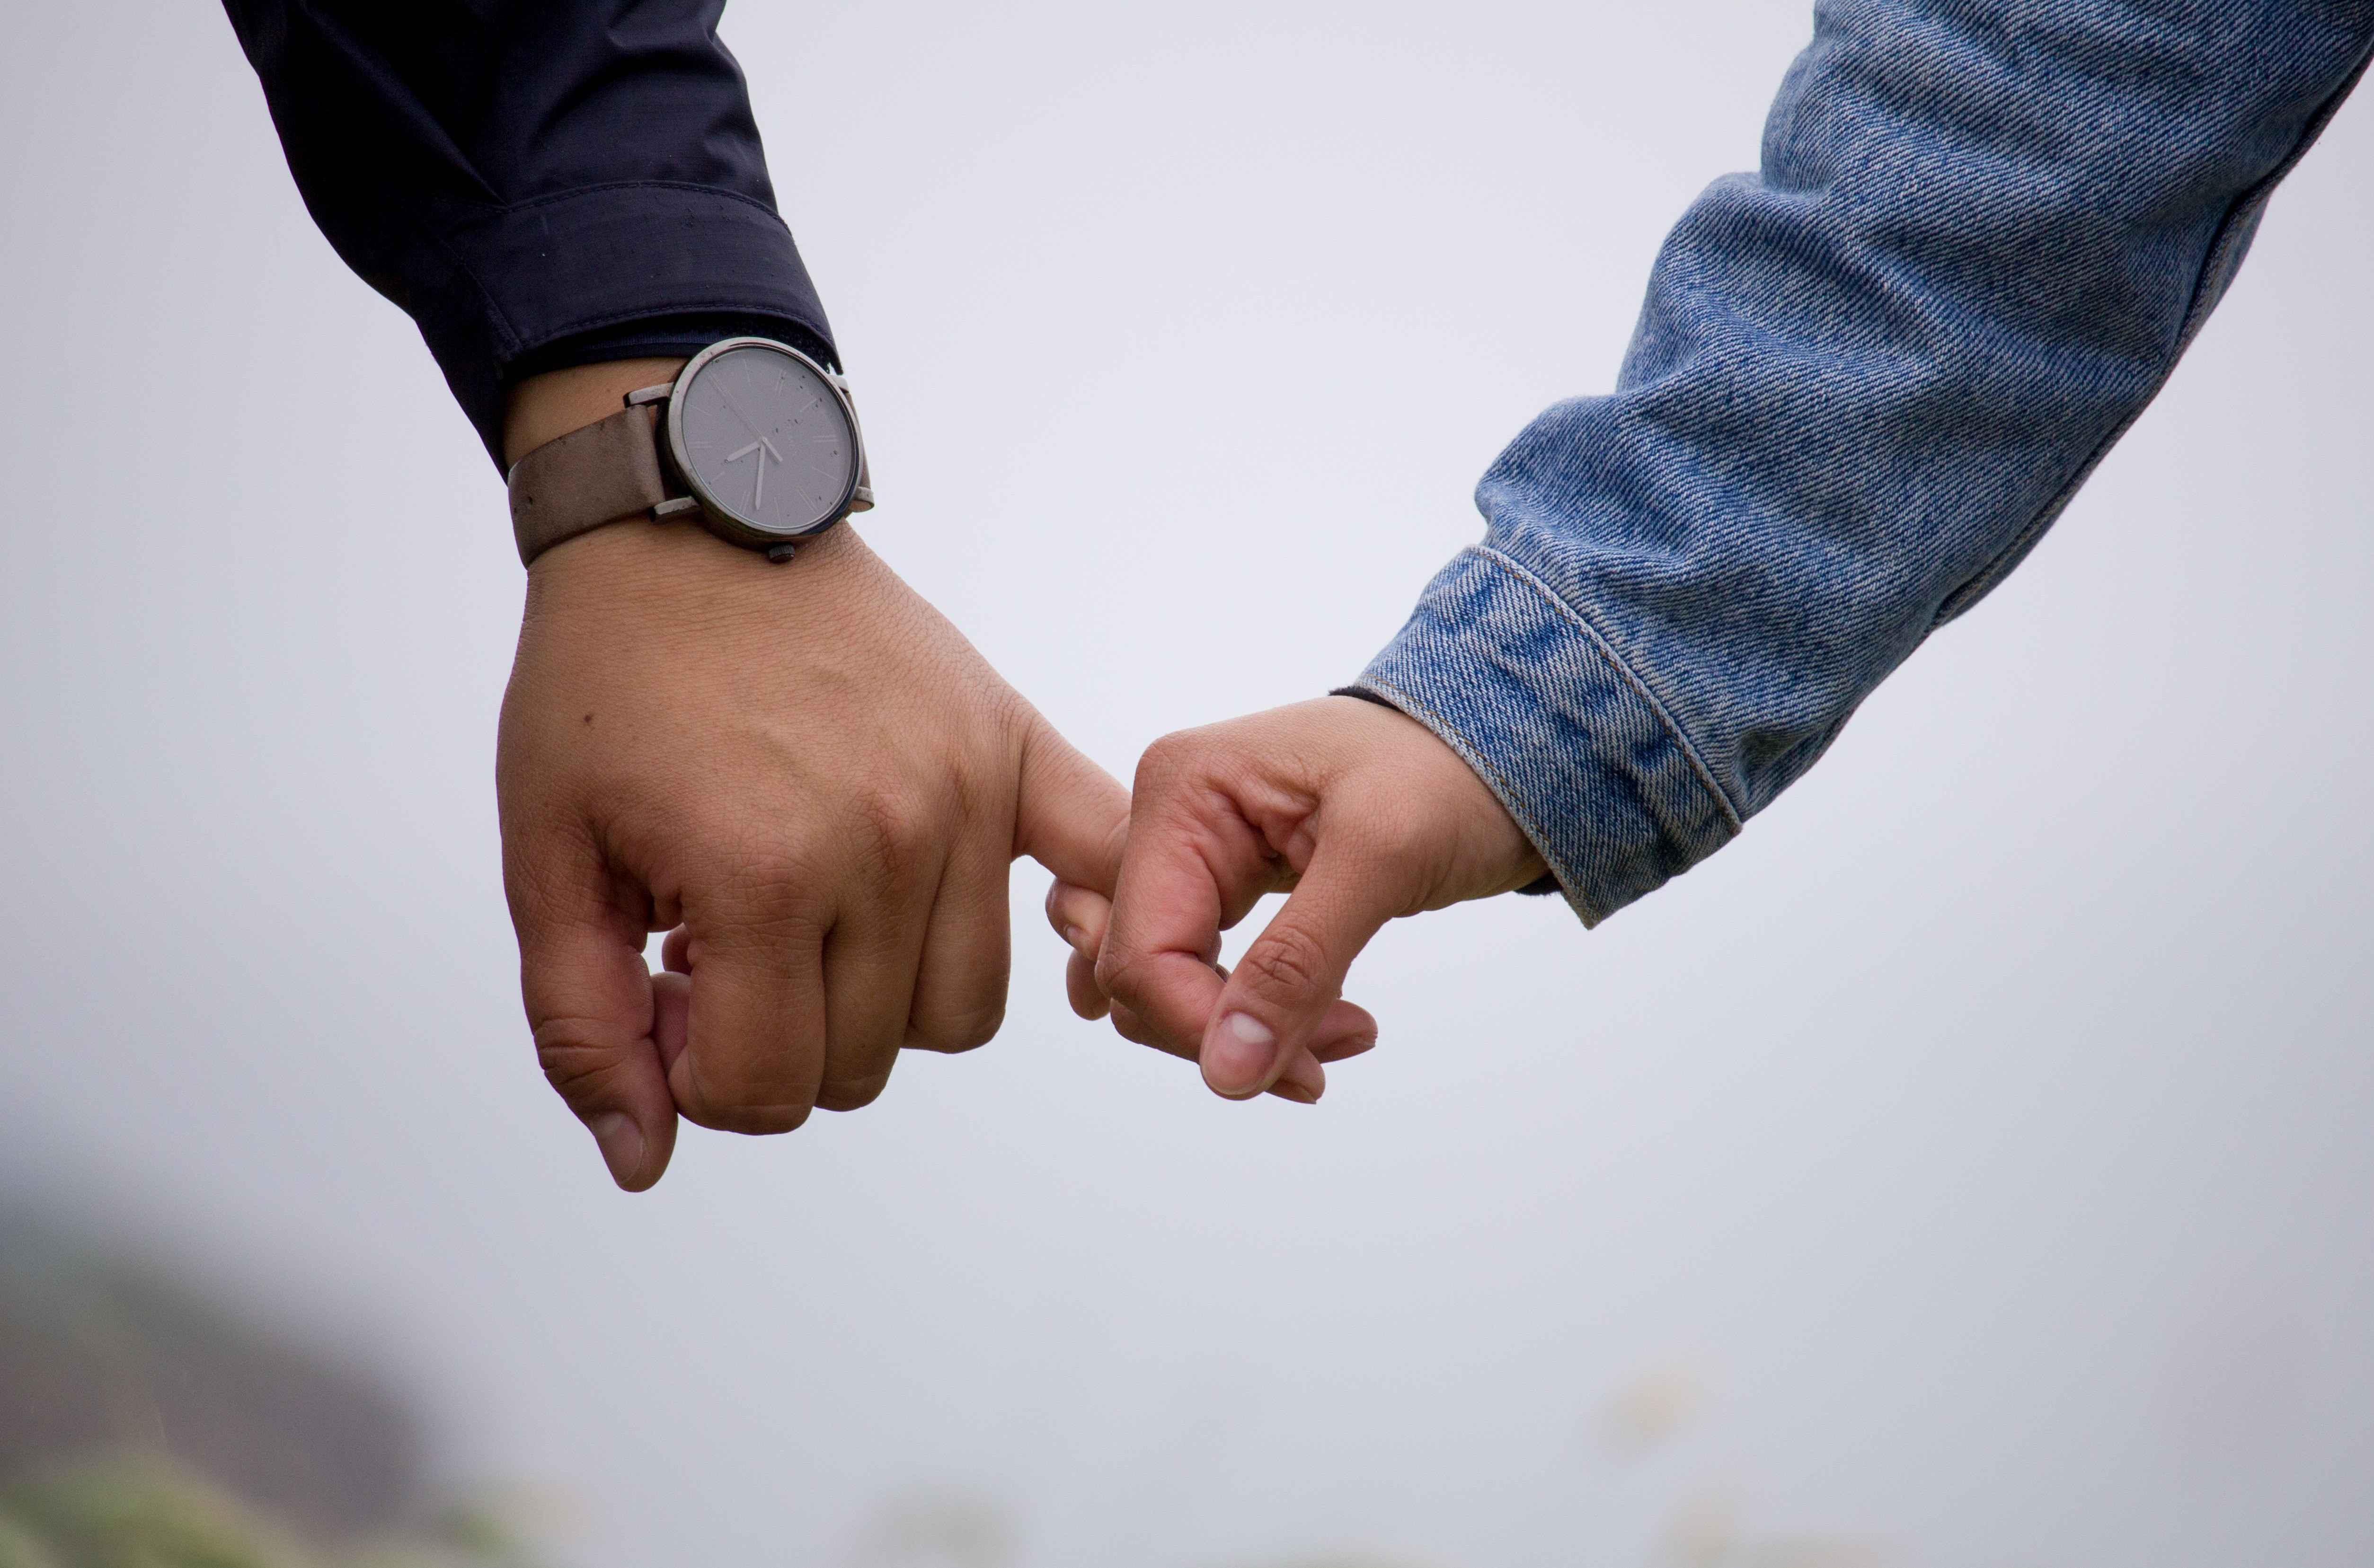
hand, man, person, photography, male, leg, finger, child, arm, holding hands, close up, human body, interaction, sense, human positions